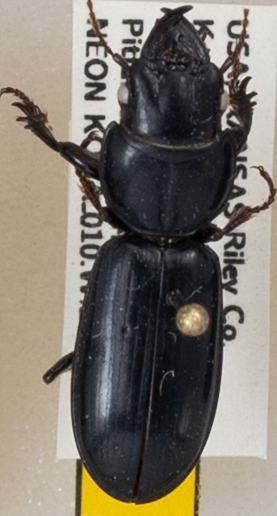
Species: Scarites vicinus
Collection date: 2019-04-24
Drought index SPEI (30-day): -0.922
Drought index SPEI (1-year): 0.484
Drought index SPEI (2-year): -0.46